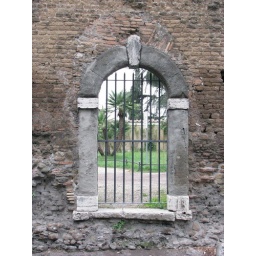
Garden window near church at top of hill